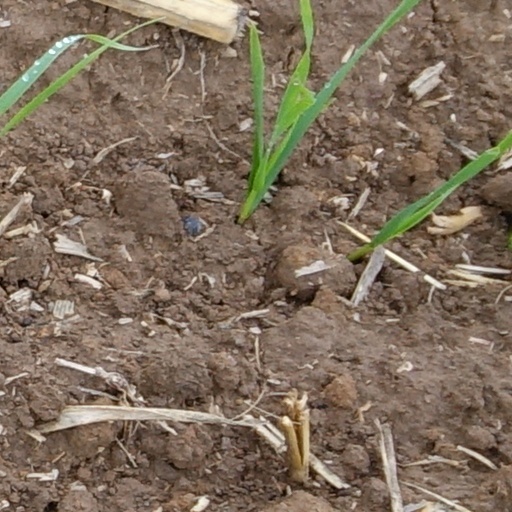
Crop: wheat